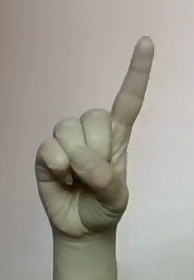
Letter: bb